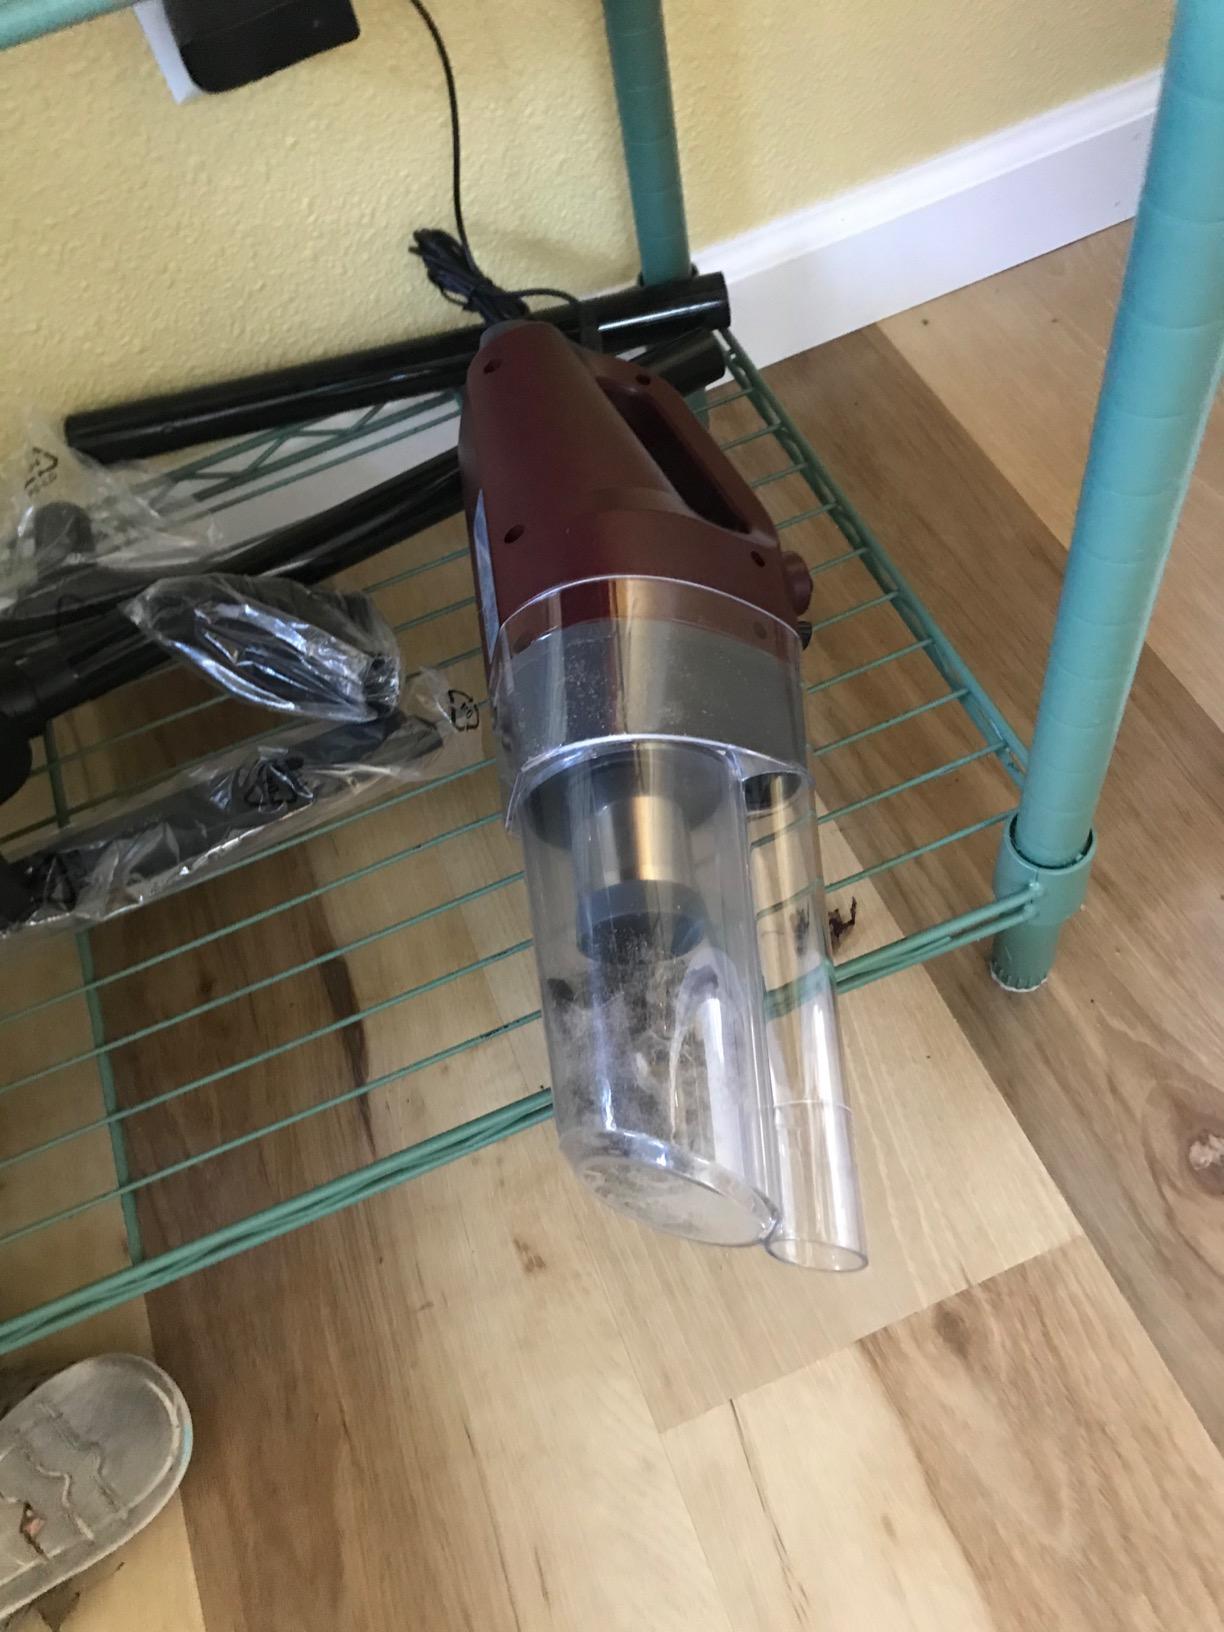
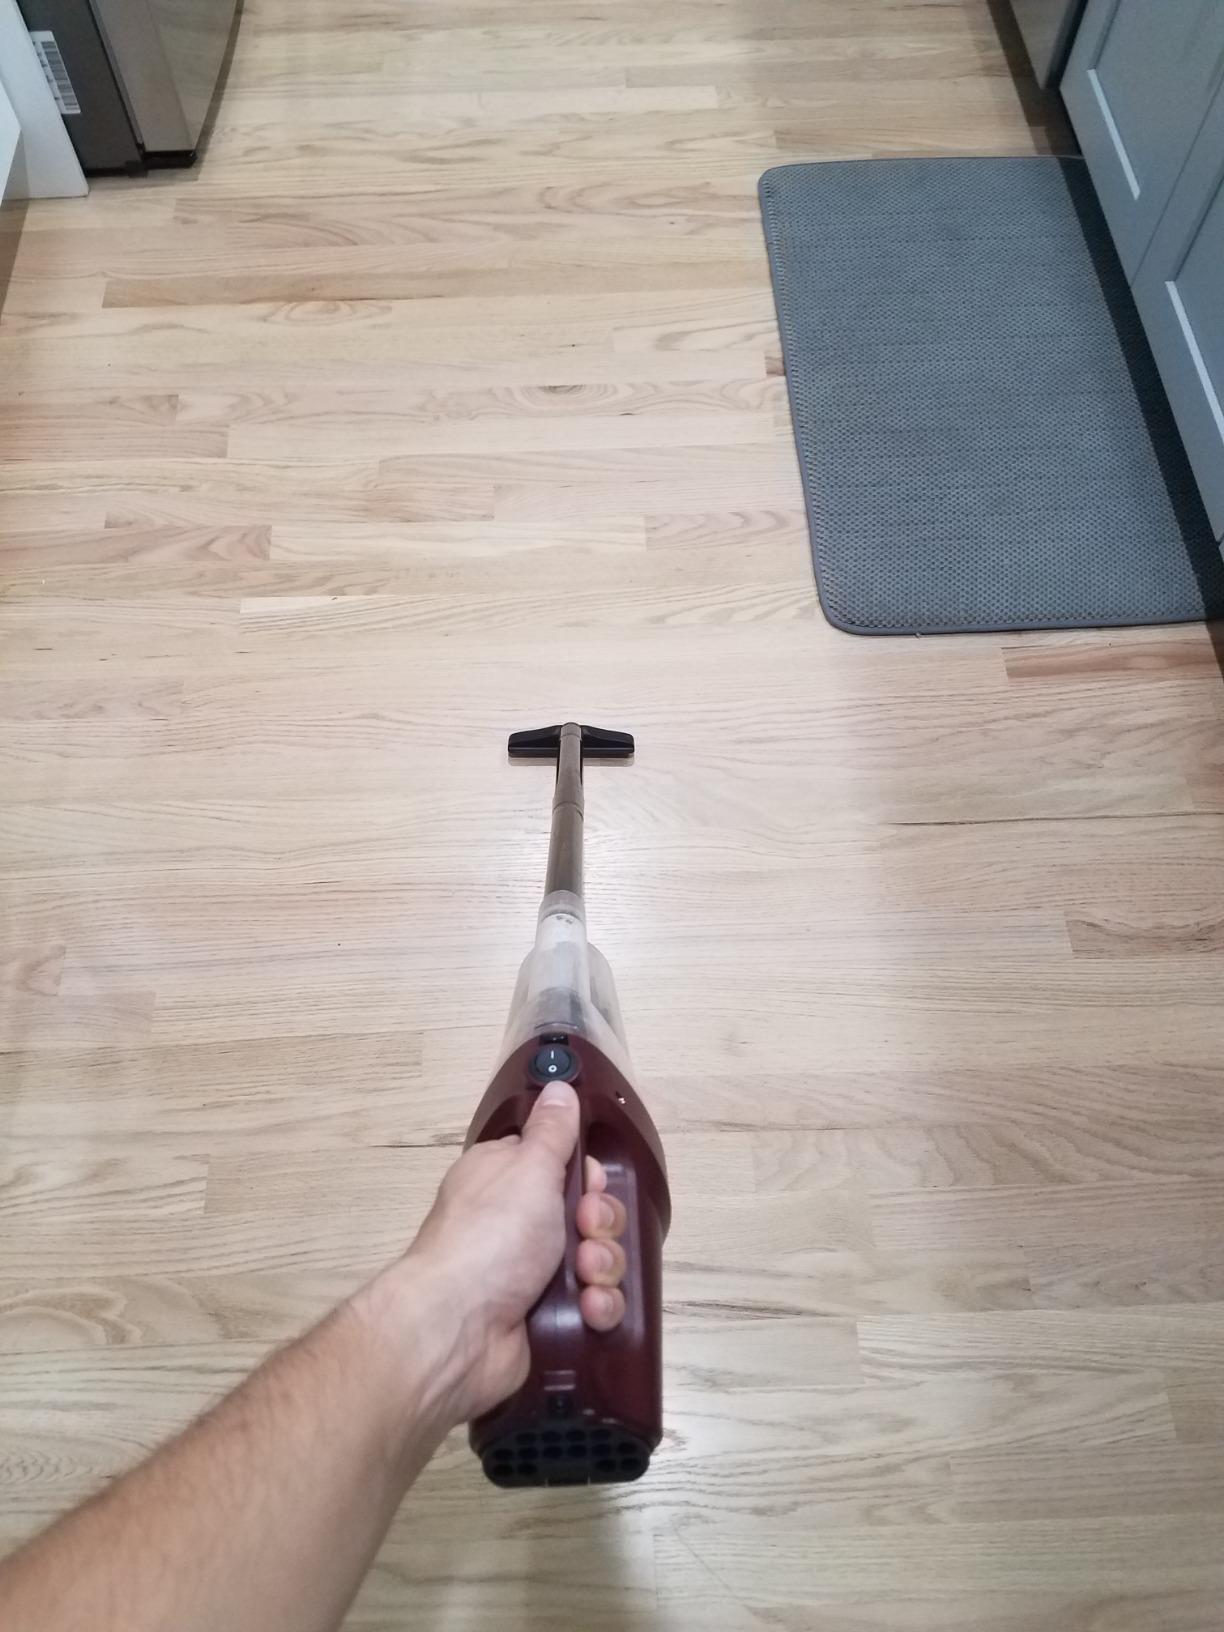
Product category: items_vacuum
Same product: yes